Root After and Another

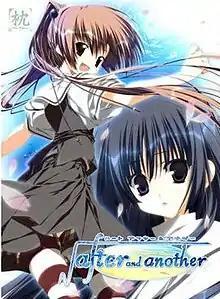

Root After and Another (styled as ) is a Japanese adult visual novel by Makura which was released on October 26, 2007 for Windows as a DVD in limited and regular first editions. "Root After and Another" is Makura's second game and is the sequel to their first game "". The gameplay in "Root After and Another" follows a plot line which offers pre-determined scenarios with courses of interaction, and focuses on the appeal of the six female main characters with playable routes. The game's scenario was ranked 17th and the music was ranked 25th in Getchu.com's 2007 ranking.